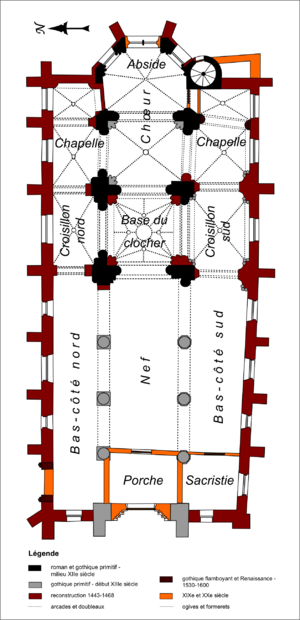
L'église Saint-Clair est une église catholique paroissiale située à Hérouville-en-Vexin, en France. De première vue, il semble s'agir d'un édifice homogène du XVᵉ siècle. Effectivement, les élévations latérales, le mur du chevet, le clocher et la charpente de la toiture ont été construits pendant une seule campagne de 1443 à 1468 environ. Mais à l'intérieur, le chœur est encore presque roman, et la nef en grande partie gothique primitif. L'on y trouve quelques intéressants chapiteaux du XVᵉ siècle qui remplacent des pièces manquantes, mais aussi les témoignages de nombreux compromis qui résultent des contraintes économiques, et qui paraissent souvent maladroits. La cohabitation d'éléments de différentes époques dans une même partie de l'édifice est caractéristique de nombreuses églises rurales du Vexin, et l'église Saint-Clair en est un bon exemple. Elle montre surtout comment la reconstruction d'une église se faisait au milieu du XVᵉ siècle, avant la fin définitive de la guerre de Cent Ans et pendant les années encore difficiles qui suivent, quand les conditions d'une reconstruction ne sont pas encore réunies dans la plupart des villages.